Argyle Building (Kansas City, Missouri)

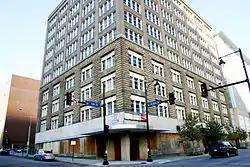

The Argyle Building in Kansas City, Missouri was built in 1906. It was designed as a 4-story structure by architect Louis Curtiss in Early Commercial style. In 1924–1925, the firm of Keene & Simpson expanded the building to 10 stories. The new floors were used for medical offices. It was listed on the U.S. National Register of Historic Places in 2005.